Tayside Police

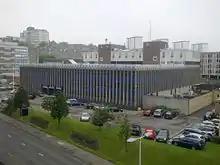
Tayside Police Headquarters

Positions subsumed into the unified Police Service of Scotland “Police Scotland” from 1 April 2013. Currently the Chief Constable is Iain Livingstone QPM who was first appointed on the 15th of August 2018 and would formally take office on the 27th of August, same year.